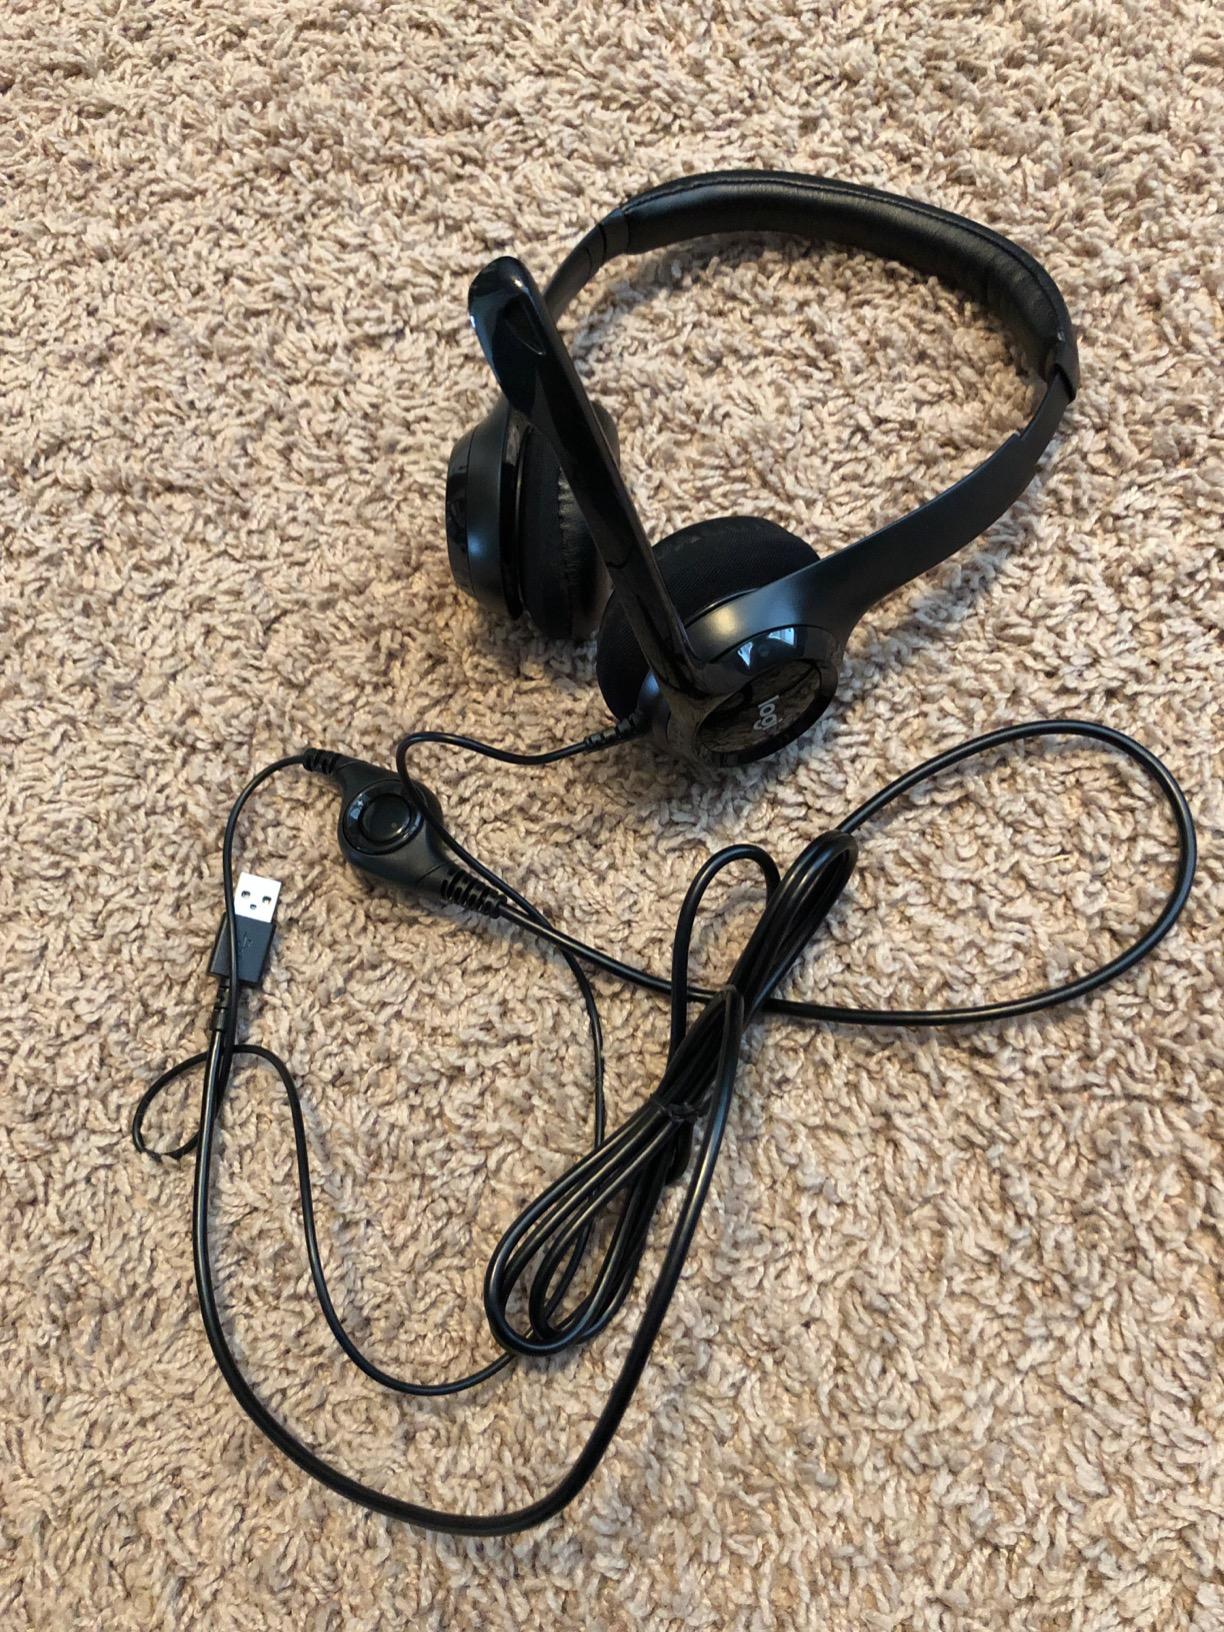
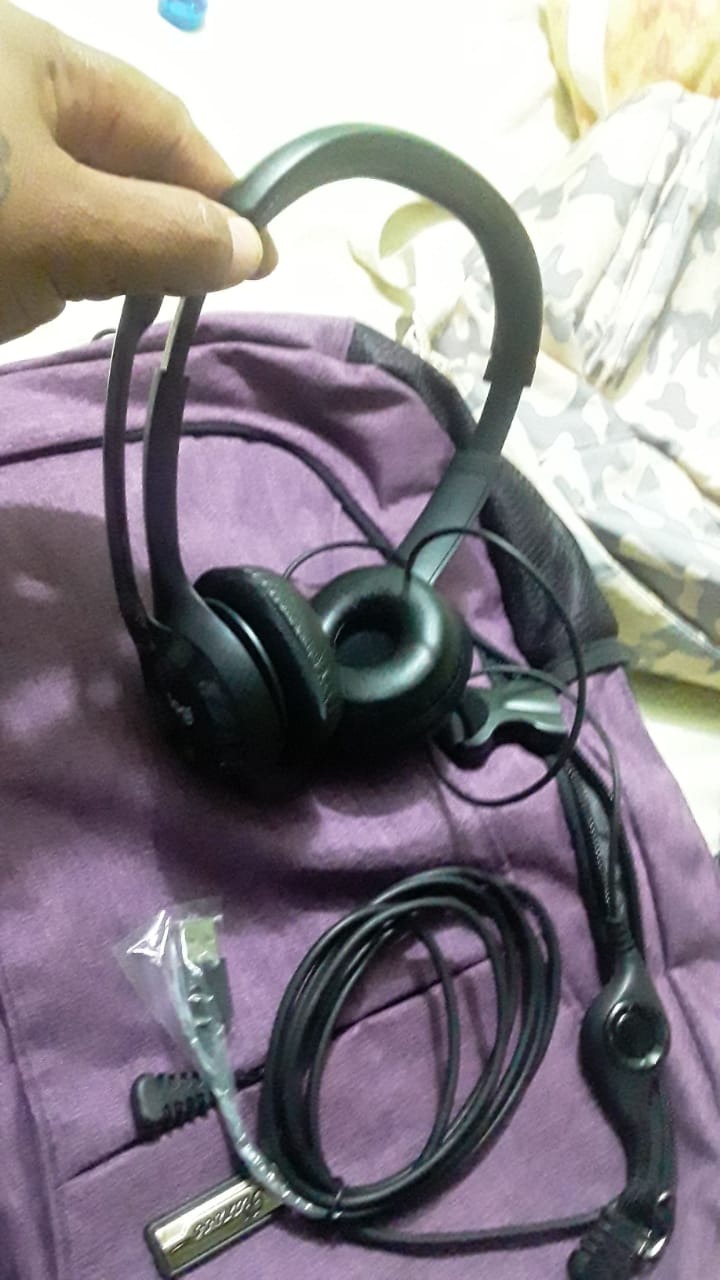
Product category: headphones
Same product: yes